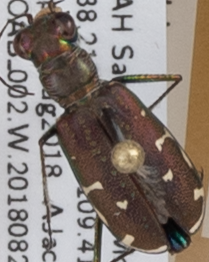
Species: Cicindela punctulata punctulata
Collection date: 2018-08-21
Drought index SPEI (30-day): -1.604
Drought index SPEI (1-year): -2.09
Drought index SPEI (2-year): -2.09